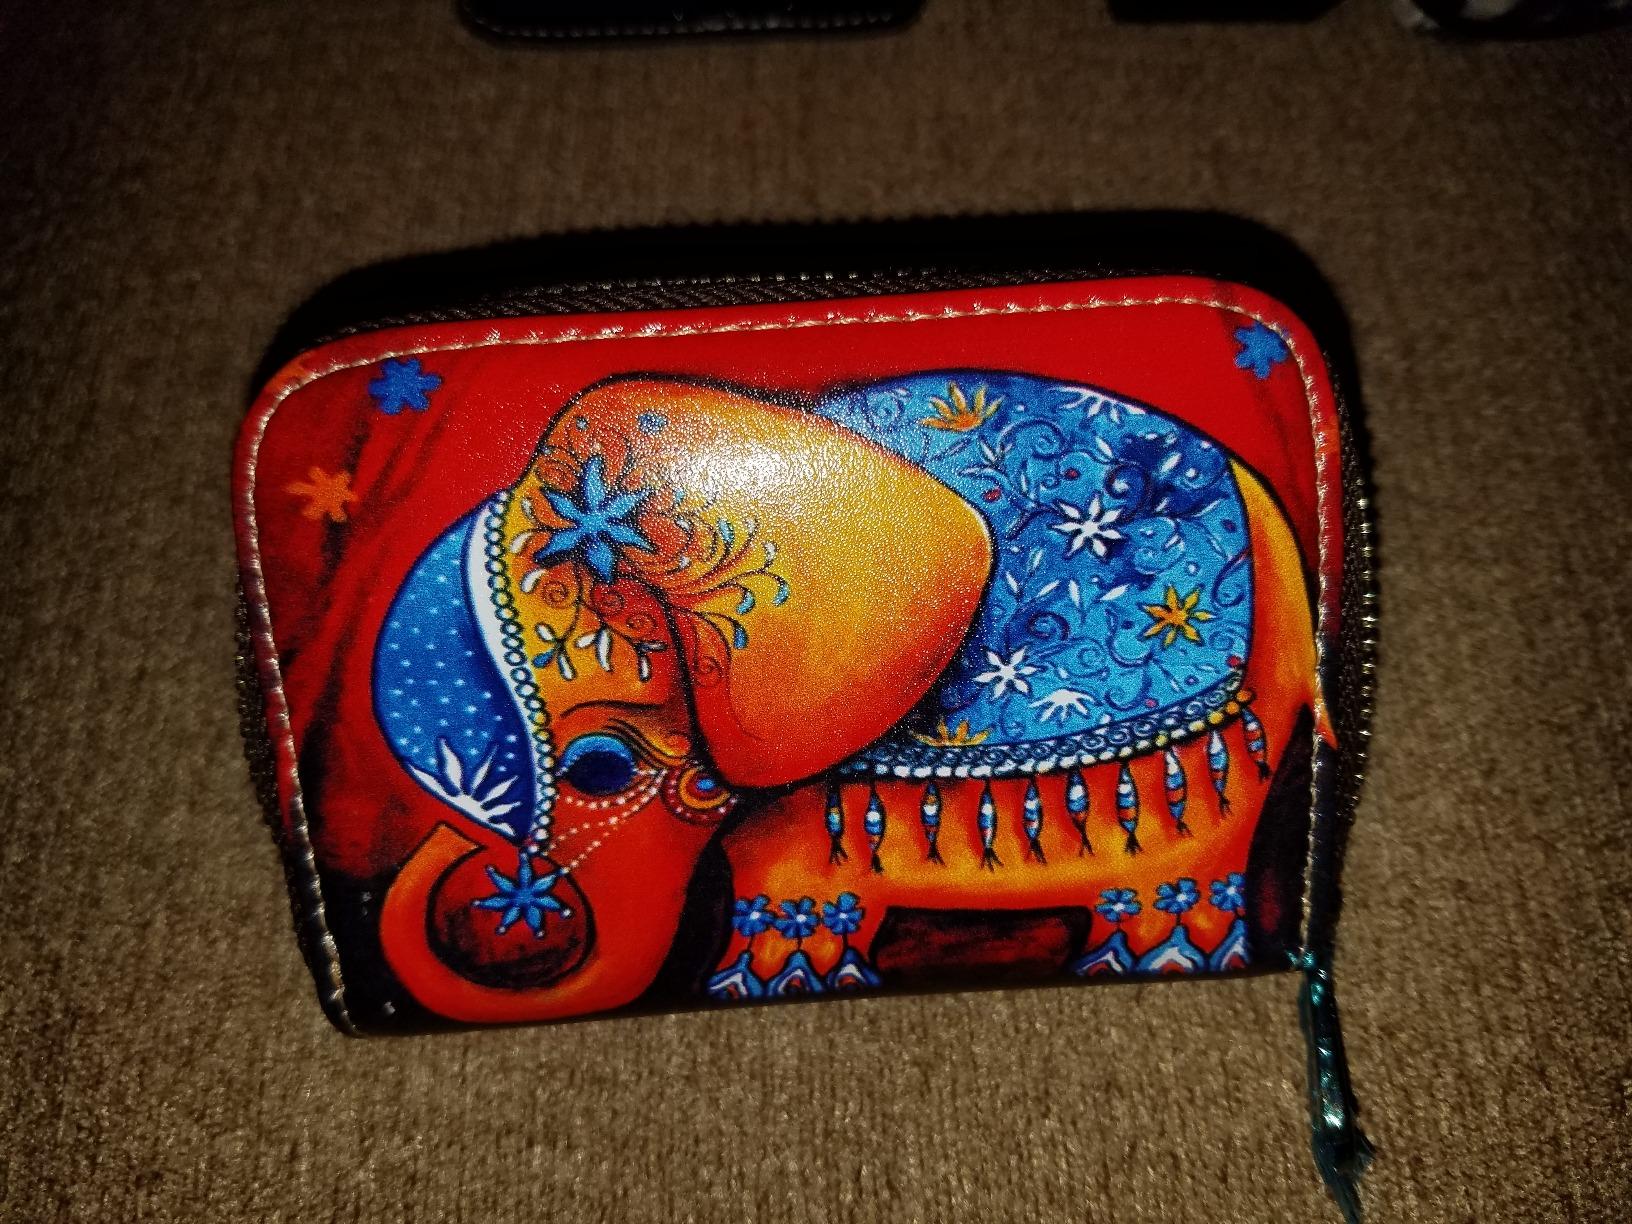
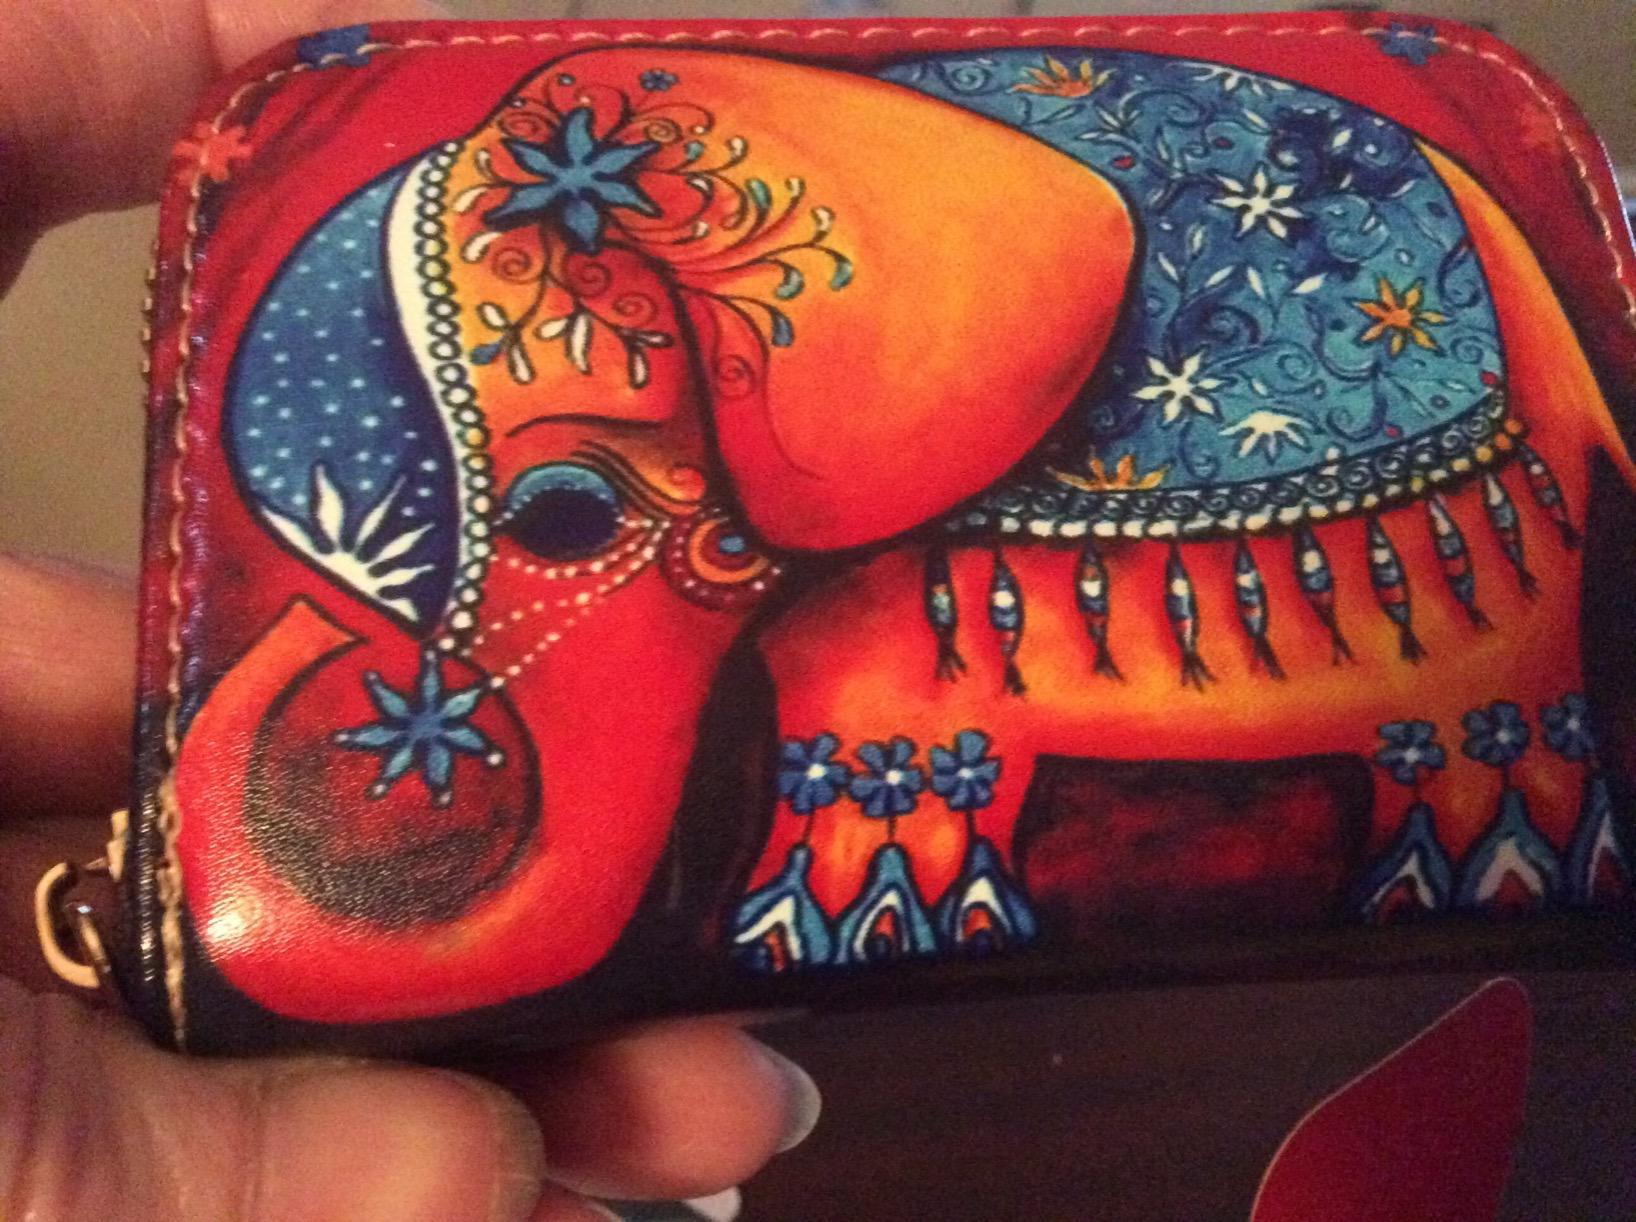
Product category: accessories_keychain
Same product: yes